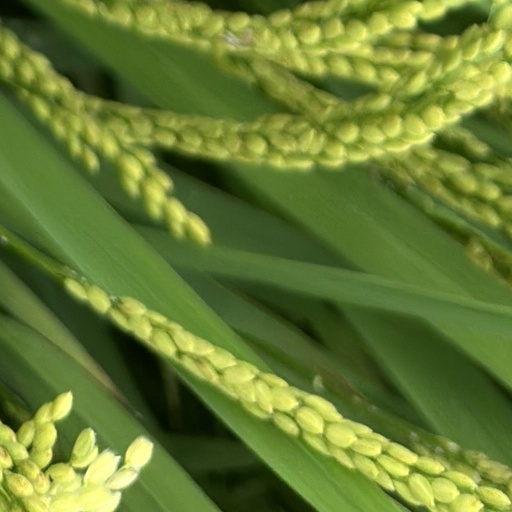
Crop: rice